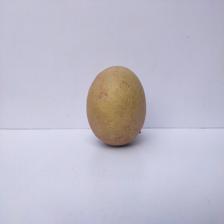
Size: Large